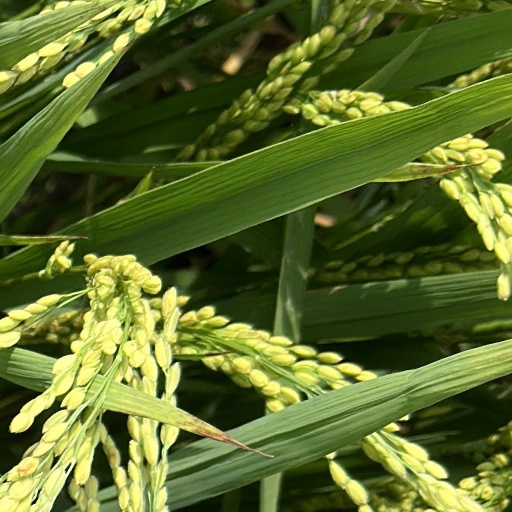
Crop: rice